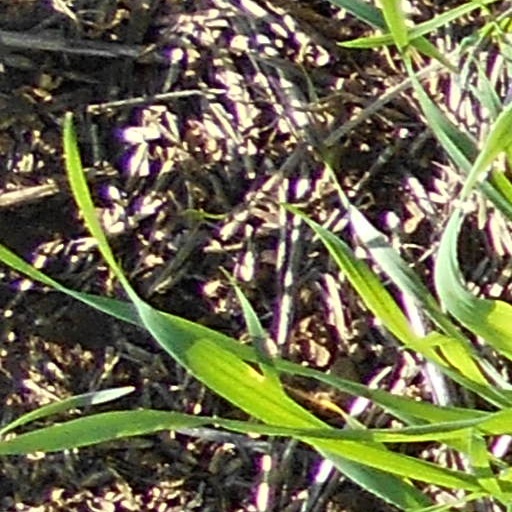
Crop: wheat